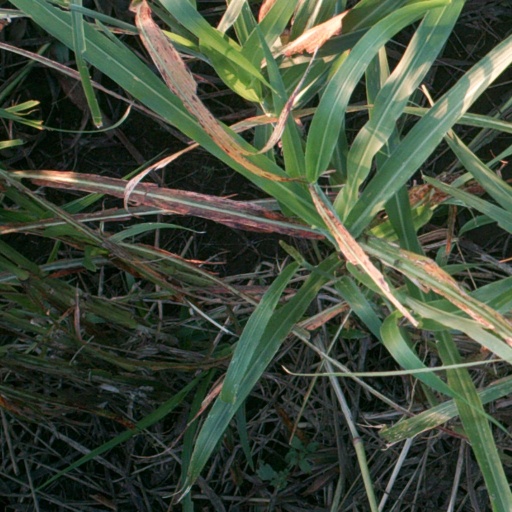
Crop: sorghum